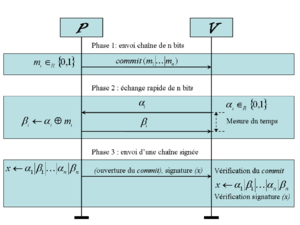
Les distance-bounding protocols qui pourraient être traduits par protocoles délimiteurs de distance, sont des protocoles de sécurité qui permettent à un vérificateur de s'assurer qu'un prouveur se trouve à une distance bornée et définie de lui-même. Leur but est d'améliorer les mécanismes d'authentification traditionnels, de fournir une garantie supplémentaire tel un indicateur de distance pour le routage sécurisé des réseaux ad-hoc. Ces protocoles permettent entre autres de se prémunir des attaques du type Man-In-The-Middle et de ses dérivés, en calculant la distance entre et. Cette distance est obtenue en multipliant la vitesse d'une onde électromagnétique par le temps que met à envoyer un message à.